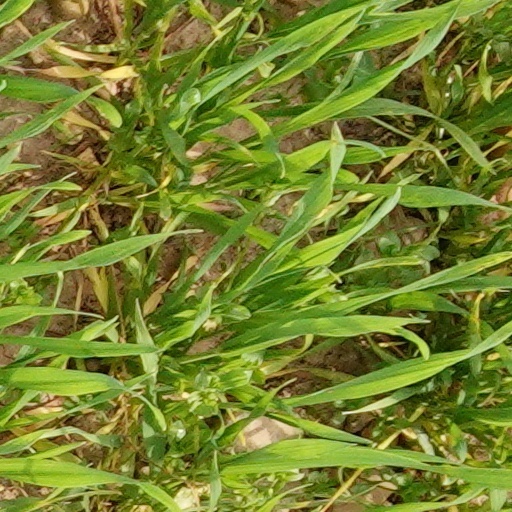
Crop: wheat